King Edward VI Five Ways School

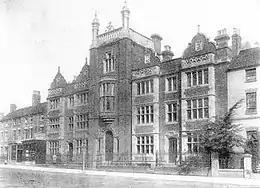
A 19th-century photograph of the school when it was at Five Ways island.

Established as a boys' school in 1883, part of the King Edward VI Foundation, the school's original building was that of the former Edgbaston Proprietary School, on Hagley Road at its junction with Ladywood Road, at Five Ways, approximately 1 mile south-west of Birmingham city centre. The school, designed by J.A. Chatwin was opened on 16 January 1883 by A. J. Mundella with provision for 350 boys the Headmaster being E.F.M. MacCarthy, formerly a master at the main King Edward's School. He remained in the post until retirement in 1916, and now has a building named after him at the Bartley Green site. Originally the school educated only up to age 16, Fifth Form, and to go to Oxbridge a pupil had to transfer to the main King Edward's School, at the time in New Street. However, MacCarthy's successor, Mr Barker, introduced a Sixth Form.